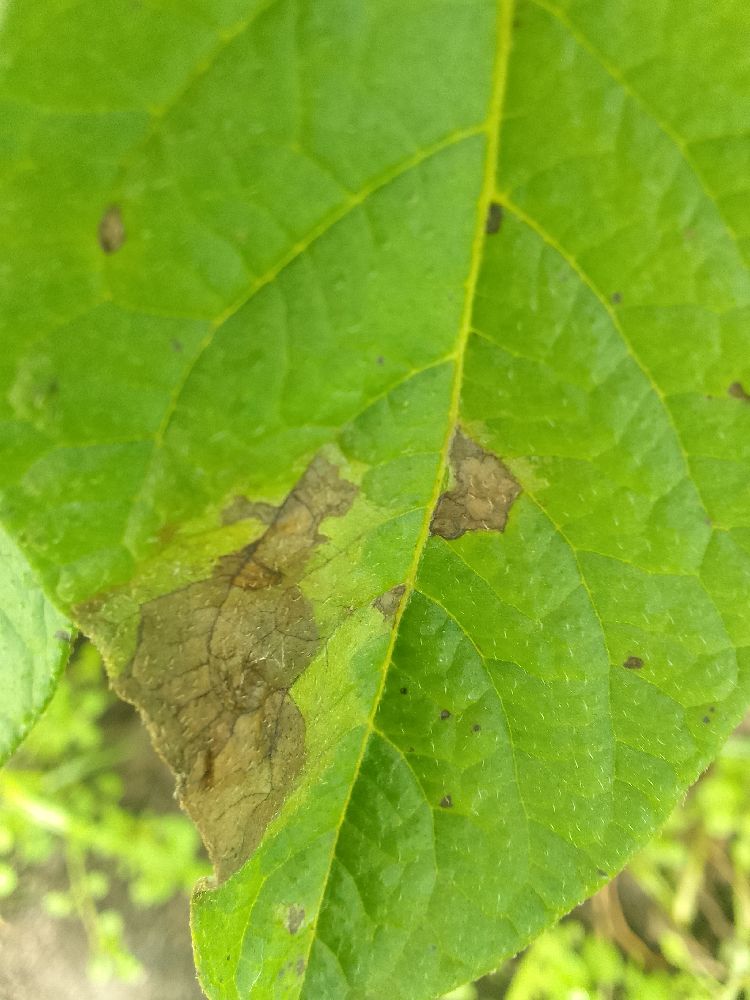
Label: Late blight